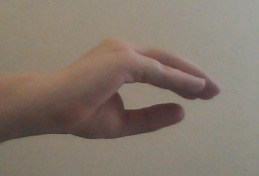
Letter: jeem